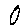
Label: 0